Rey de Reyes (2009)

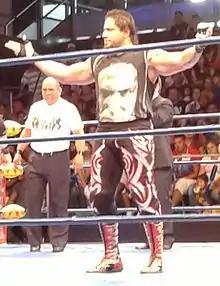
El Mesias, defended the AAA Mega Championship in the main event

The Rey de Reyes 2009 (Spanish for "King of Kings") was a major annual professional wrestling show that also hosted that year's version of the Rey de Reyes tournament, produced by the Mexican wrestling promotion AAA. Rey de Reyes 2009 was a major professional wrestling event produced by AAA, which took place on March 15, 2009 at the Plaza de Toros Nuevo Progresso Bullfighting arena in Guadalajara, Jalisco, Mexico. The event was the 13th event produced under the Rey de Reyes name and also the 13th time that the Rey de Reyes tournament was held. Electroshock won the tournament, while El Mesias successfully defended the AAA Mega Championship against Chessman. The event also saw the surprise debuts of Marco Corleone and Dr. Wagner Jr. as well as the surprise return of Juventud Guerrera to the promotion.